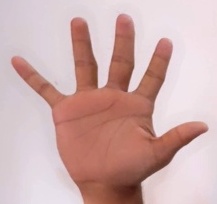
ASL sign: 5